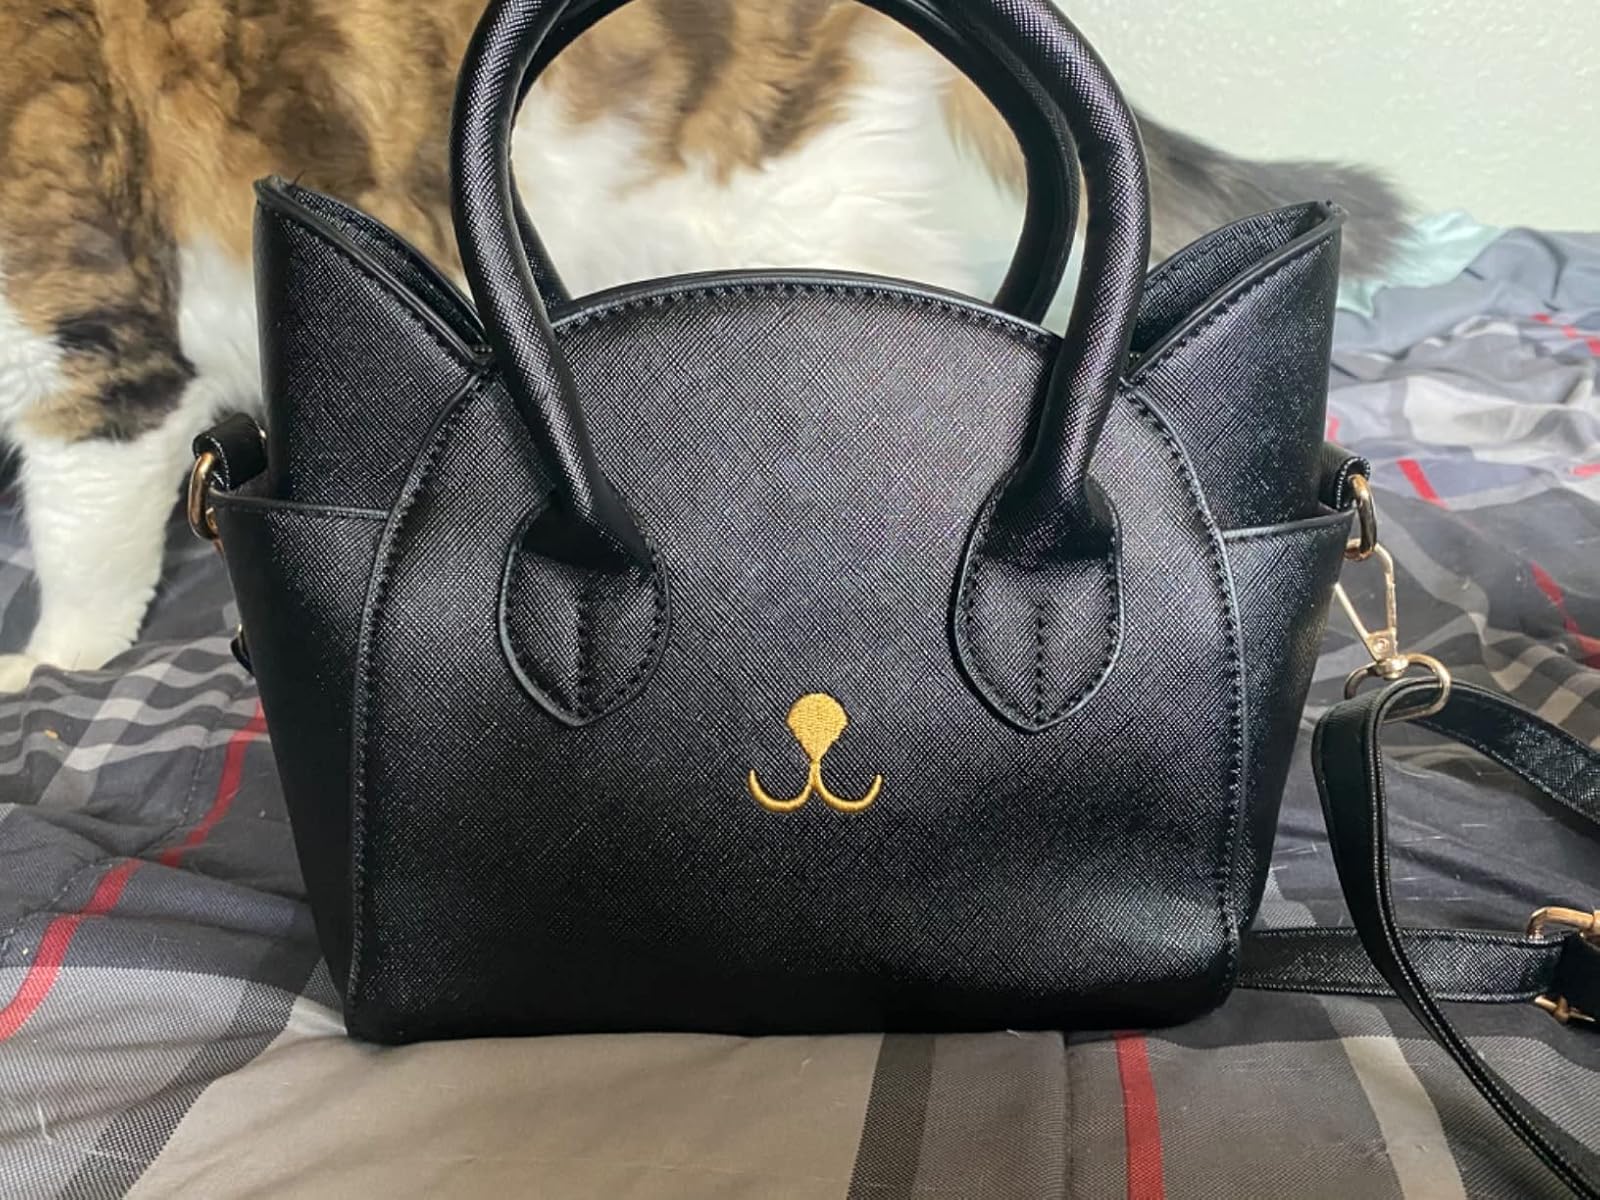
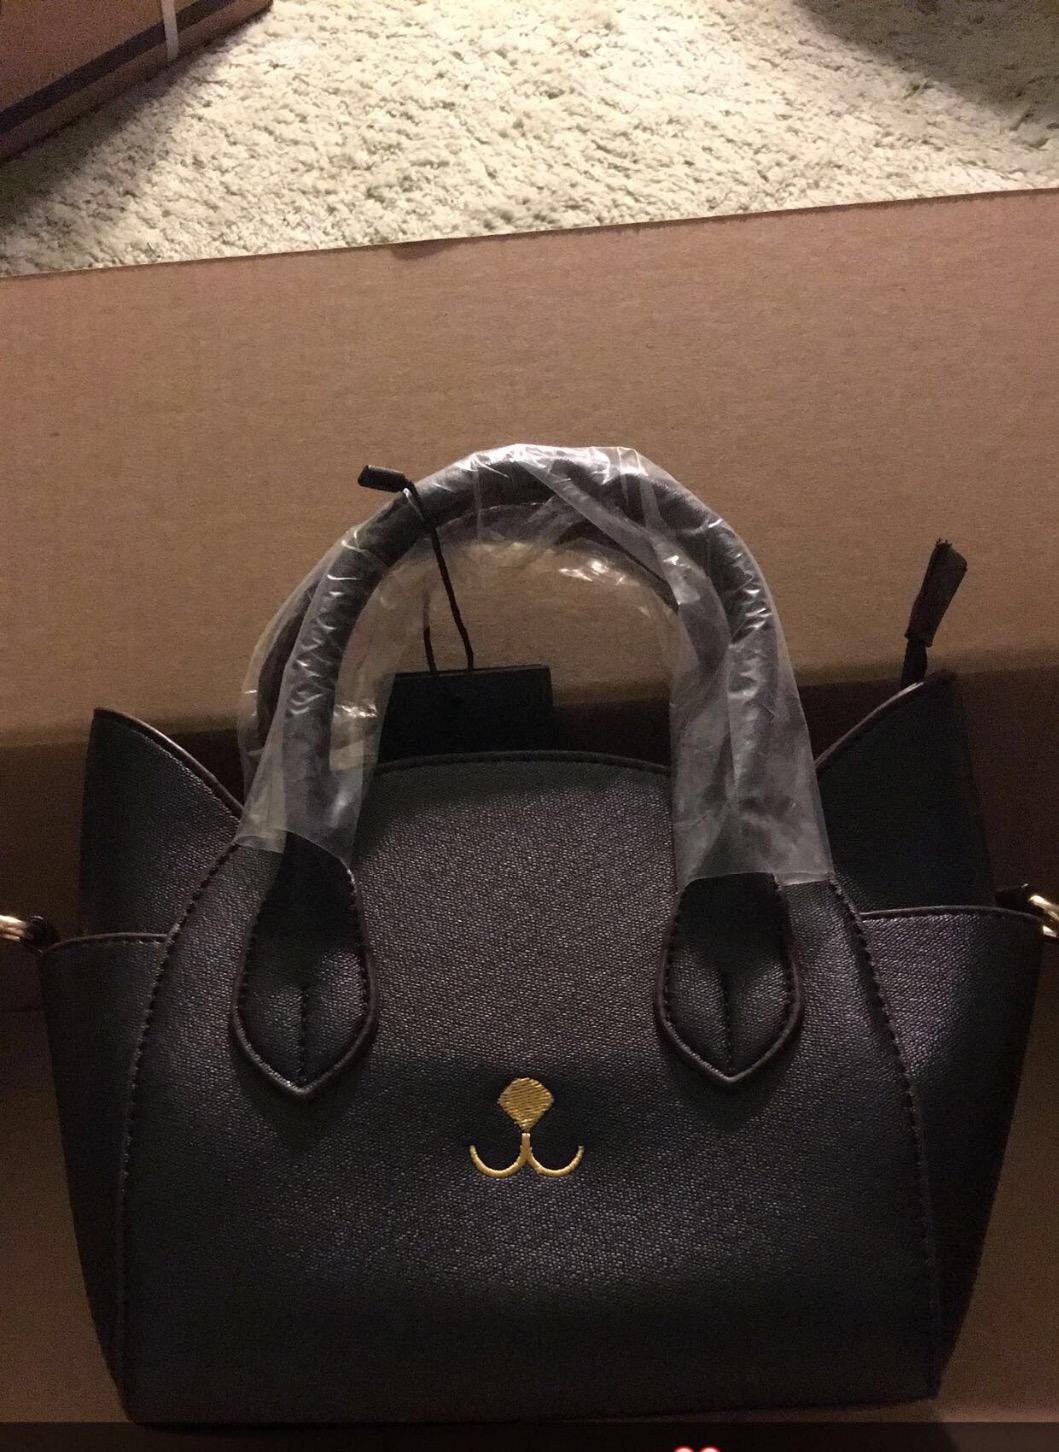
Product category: accessories_handbag
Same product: yes